Leaning on the Everlasting Arms

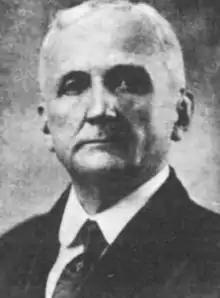
A. J. Showalter

Leaning on the Everlasting Arms is a hymn published in 1887 with music by Anthony J. Showalter and lyrics by Showalter and Elisha Hoffman. It is most commonly played on the scale of A-flat major.